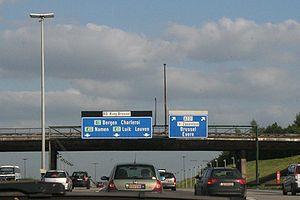
L'autoroute belge A201 est une courte autoroute située dans le nord de Bruxelles près de son aéroport.
Bruxelles [bʁysɛl], parfois aussi appelé aire urbaine de Bruxelles ou Grand Bruxelles, est une ville et une agglomération de Belgique qui s'étend au-delà des limites administratives de la Région de Bruxelles-Capitale pour englober des parties du Brabant wallon et l'arrondissement de Hal-Vilvorde, et au centre de laquelle se trouve la commune de Bruxelles proprement dite, dont le nom utilisé par la constitution belge est ville de Bruxelles.